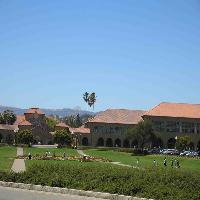
Weather: sun or clear